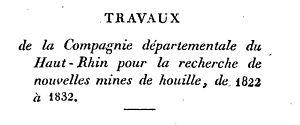
Début du rapport de la Société industrielle de Mulhouse sur la compagnie départemental du Haut-Rhin pour la recherche de nouvelle mines de houille.
La Compagnie départementale du Haut-Rhin pour la recherche de nouvelles mines de houille est une société minière anonyme qui a réalisé de nombreuses recherches entre 1822 et 1832 dans le bassin houiller stéphanien sous-vosgien, plus précisément dans le sud du Haut-Rhin dont une partie deviendra le Territoire de Belfort ainsi que dans le bassin houiller de la vallée de Villé, dans l'espoir de trouver une continuité au gisement de houille exploité dans les mines de Ronchamp depuis le milieu du XVIIIᵉ siècle.
Les houillères de Saint-Hippolyte sont des mines de charbon situées dans l'est de la France, en Alsace, sur les communes de Saint-Hippolyte et Rodern, dans le nord du département du Haut-Rhin. Elles exploitent une partie du bassin houiller de la vallée de Villé entre le XVIIIᵉ siècle et le XIXᵉ siècle. La compagnie exploitante fusionne avec celle de Rodern en 1775. La production reste faible et artisanale, elle n’excède pas 1 000 tonnes par an.